José Mármol

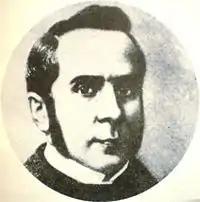
José Mármol

José Mármol (1817 – 1871) was an Argentine journalist, politician, librarian, and writer of the Romantic school.